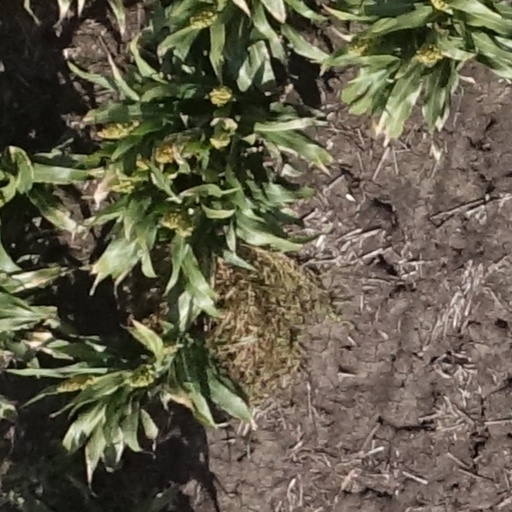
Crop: sorghum